Madrid

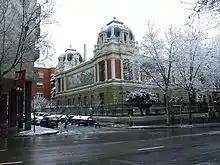
School of Mines, Technical University of Madrid

The local feast par excellence is the Day of Isidore the Laborer ("San Isidro Labrador"), the patron Saint of Madrid, celebrated on 15 May. It is a public holiday. According to tradition, Isidro was a farmworker and well manufacturer born in Madrid in the late 11th century, who lived a pious life and whose corpse was reportedly found to be incorrupt in 1212. Already very popular among the madrilenian people, as Madrid became the capital of the Hispanic Monarchy in 1561 the city council pulled efforts to promote his canonization; the process started in 1562. Isidro was beatified in 1619 and the feast day set on 15 May (he was finally canonized in 1622).